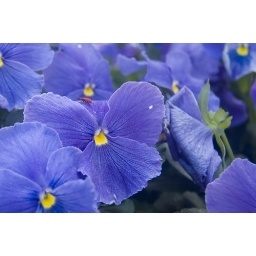
A lone beetle on the blue flower carpet of the Bahai Temple in Haifa, Israel.